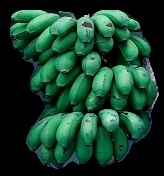
Variety: rasbale
Grade: grade2